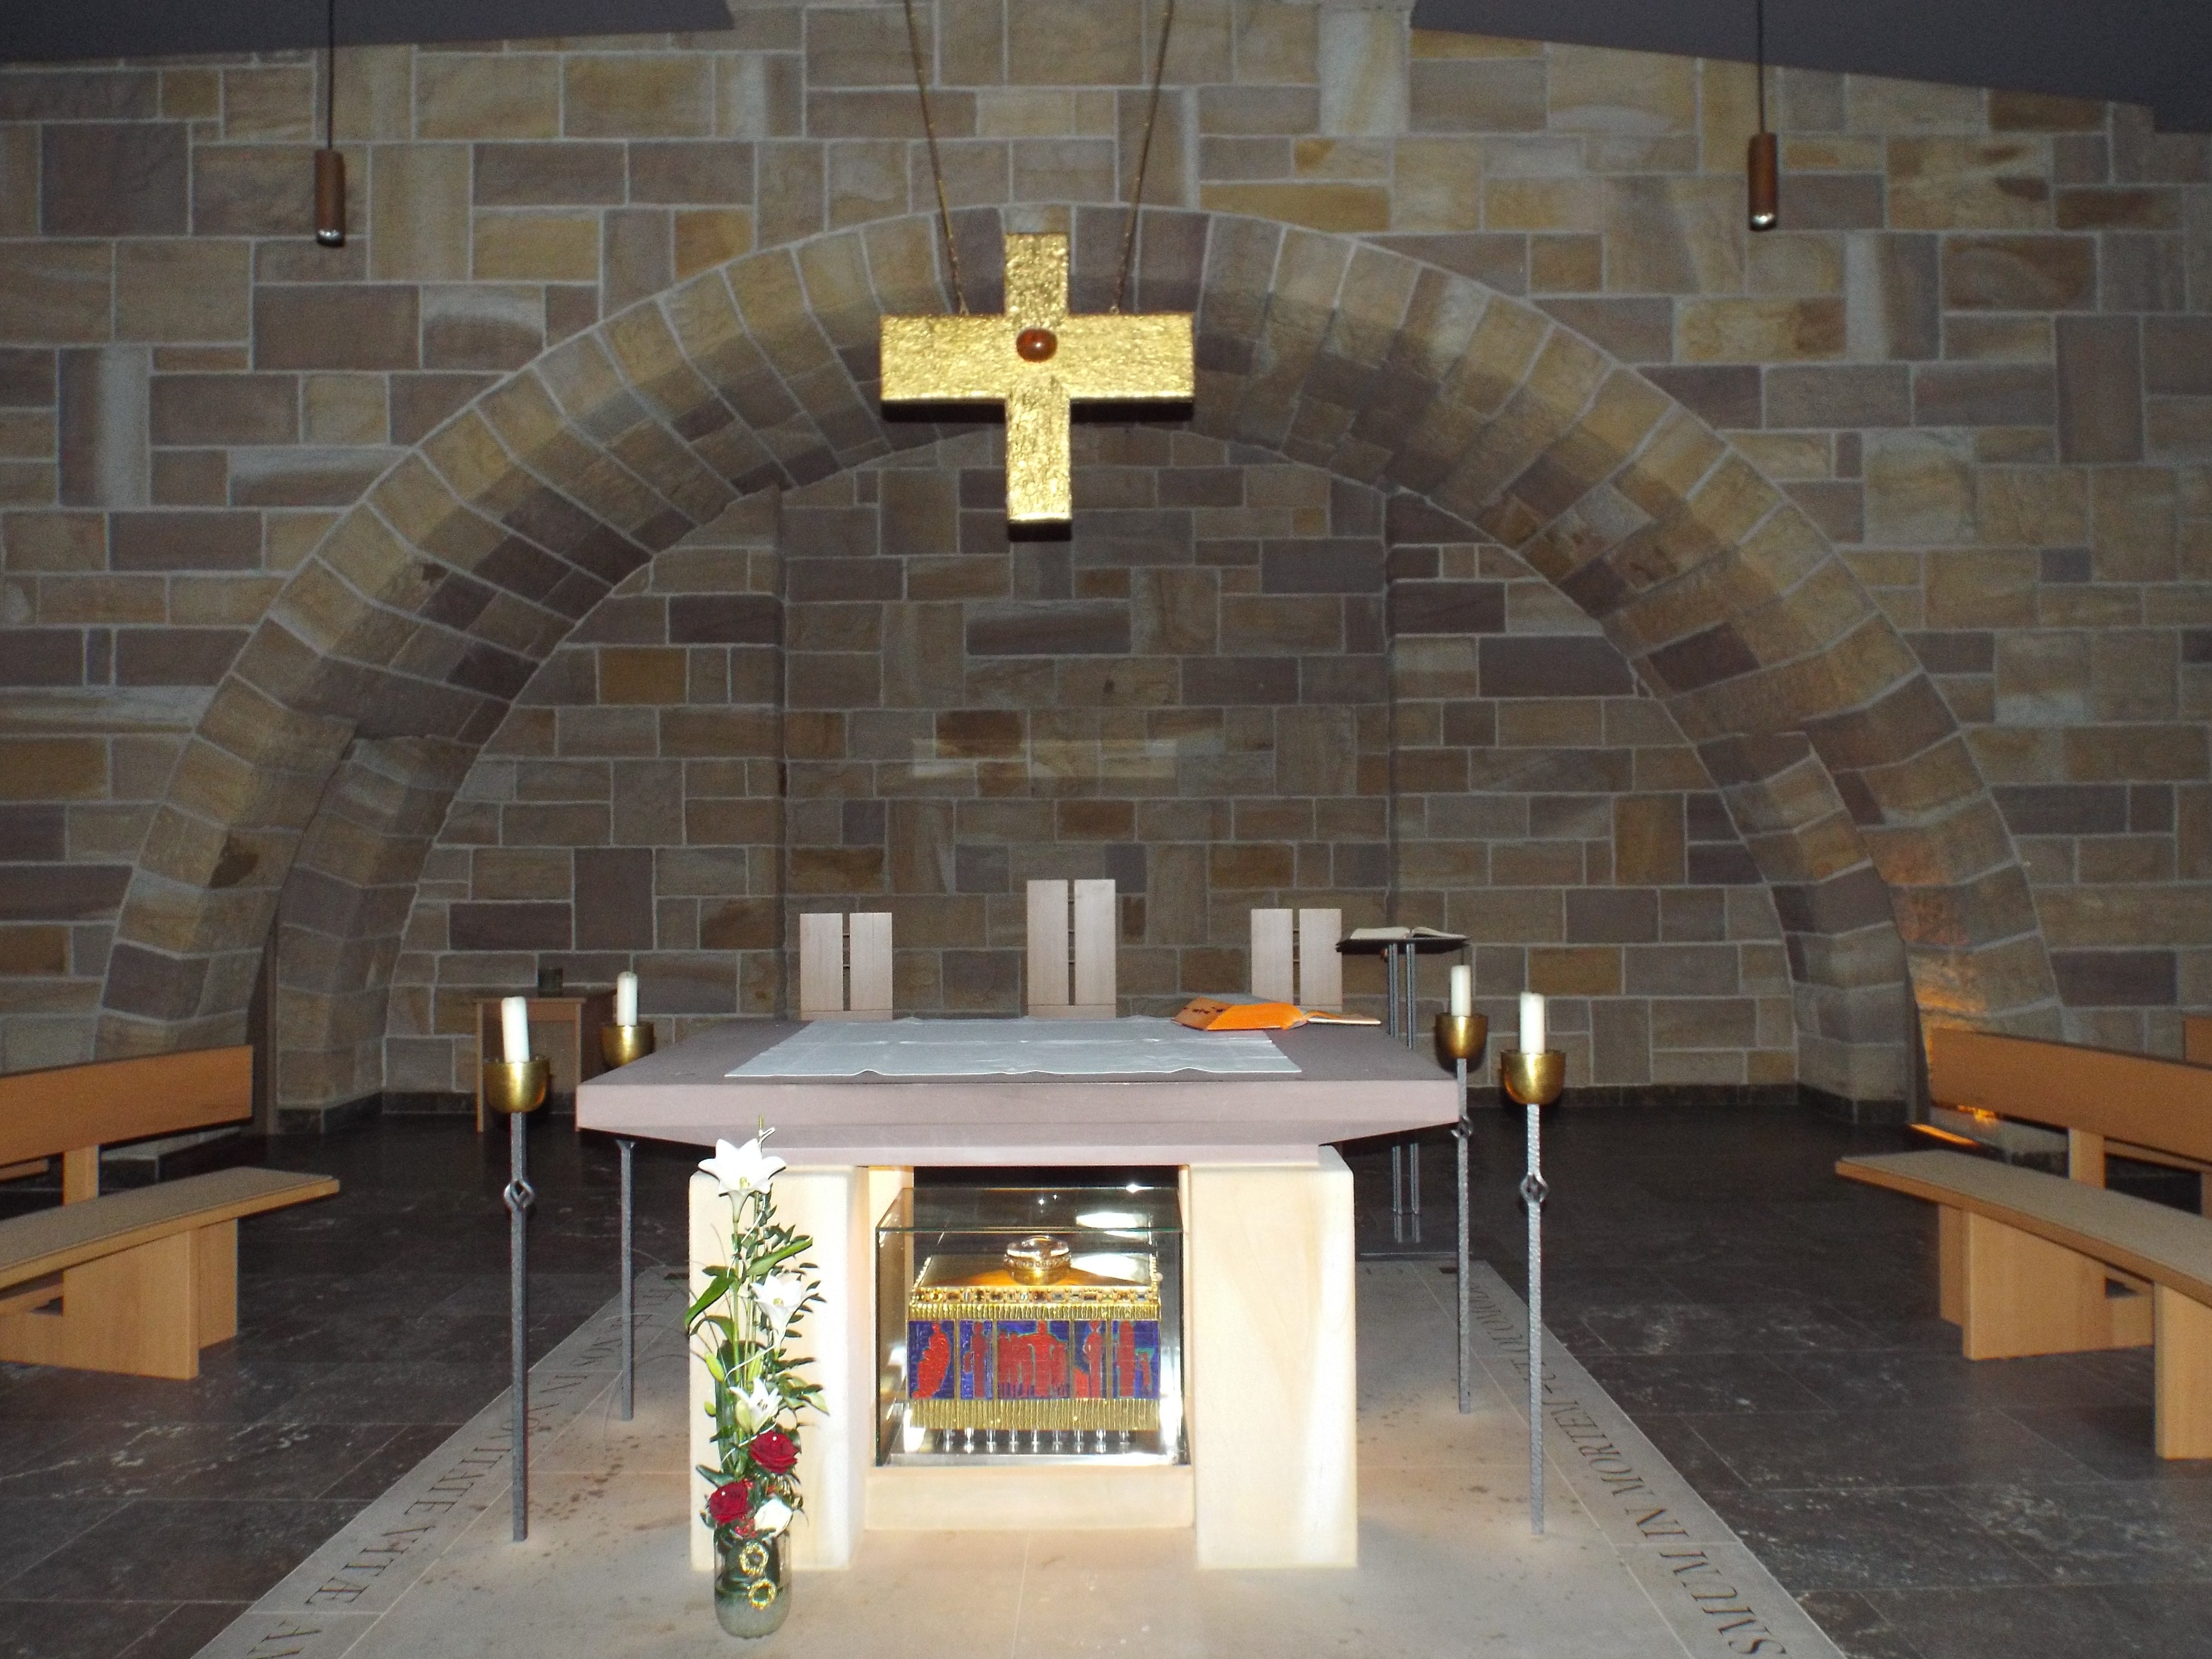
architecture, wood, floor, arch, chapel, furniture, interior design, abbey, lobby, crypt, prayer room, lower franconia, m nsterschwarzach abbey, m nsterschwarzach